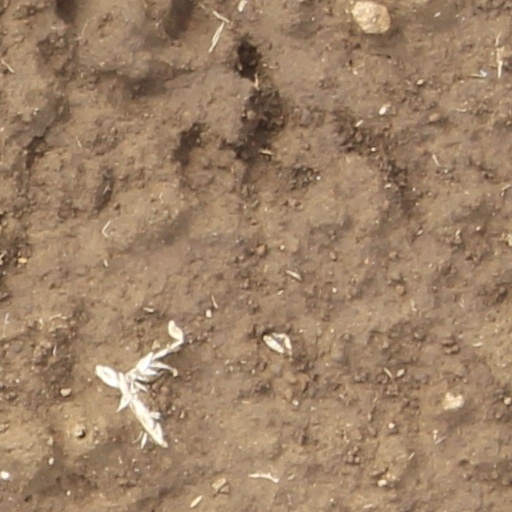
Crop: wheat